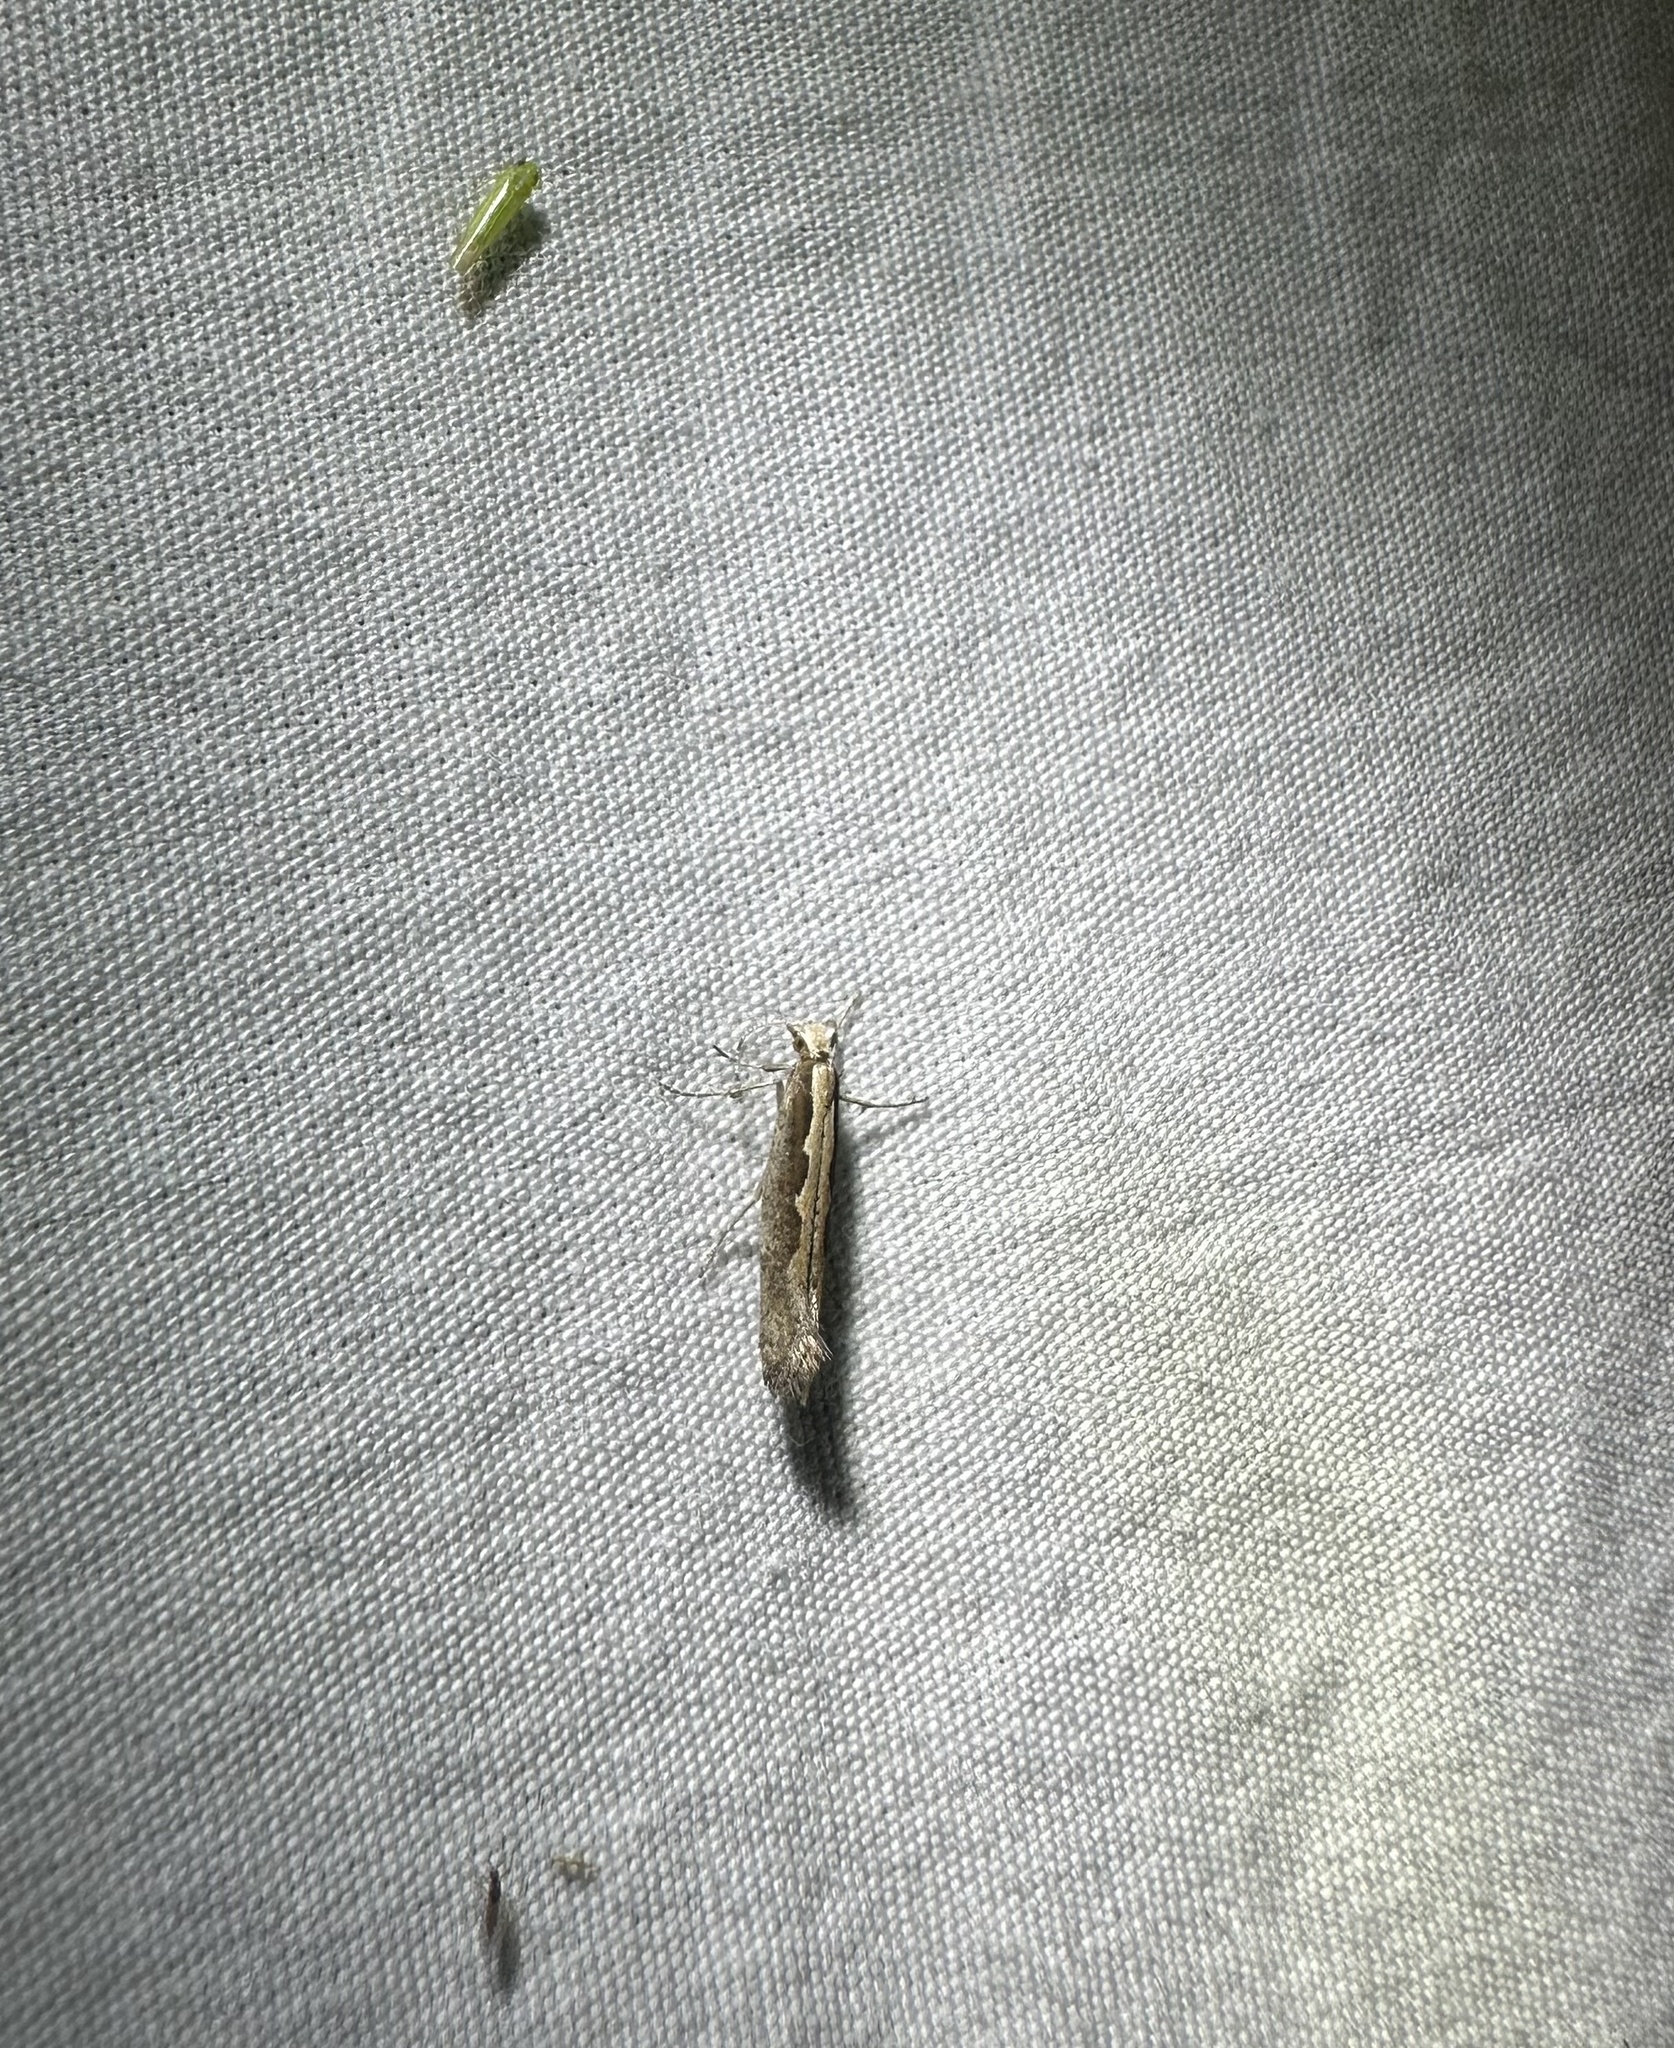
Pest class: diamondback_moth